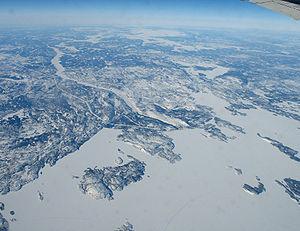
Vue aérienne de la centrale hydroélectrique LG-4, dans le nord du Québec.
Le secteur de l'hydroélectricité au Canada se situe en 2019 au 2ᵉ rang mondial en termes de production avec 9,2 % de la production mondiale, derrière la Chine et devant le Brésil, et au 4ᵉ rang mondial en termes de puissance installée derrière la Chine, les États-Unis et le Brésil. L'hydroélectricité a fourni 64 % de la production d'électricité du pays en 2017, 59 % en 2018 et 61 % en 2019. Le Canada exporte aussi de l'hydroélectricité vers les États-Unis : 16 % de la production canadienne en 2015 et 1,6 % de la consommation d'électricité des États-Unis.
L'aménagement La Grande-4 consiste en une centrale hydroélectrique et un barrage érigés sur La Grande Rivière par la Société d'énergie de la Baie James pour le compte d'Hydro-Québec dans la région administrative du Nord-du-Québec, au Québec. Cette centrale, construite dans le cadre de la phase 1 du projet de la Baie-James, a une puissance installée de 2 779 MW. Elle a été mise en service en 1984.